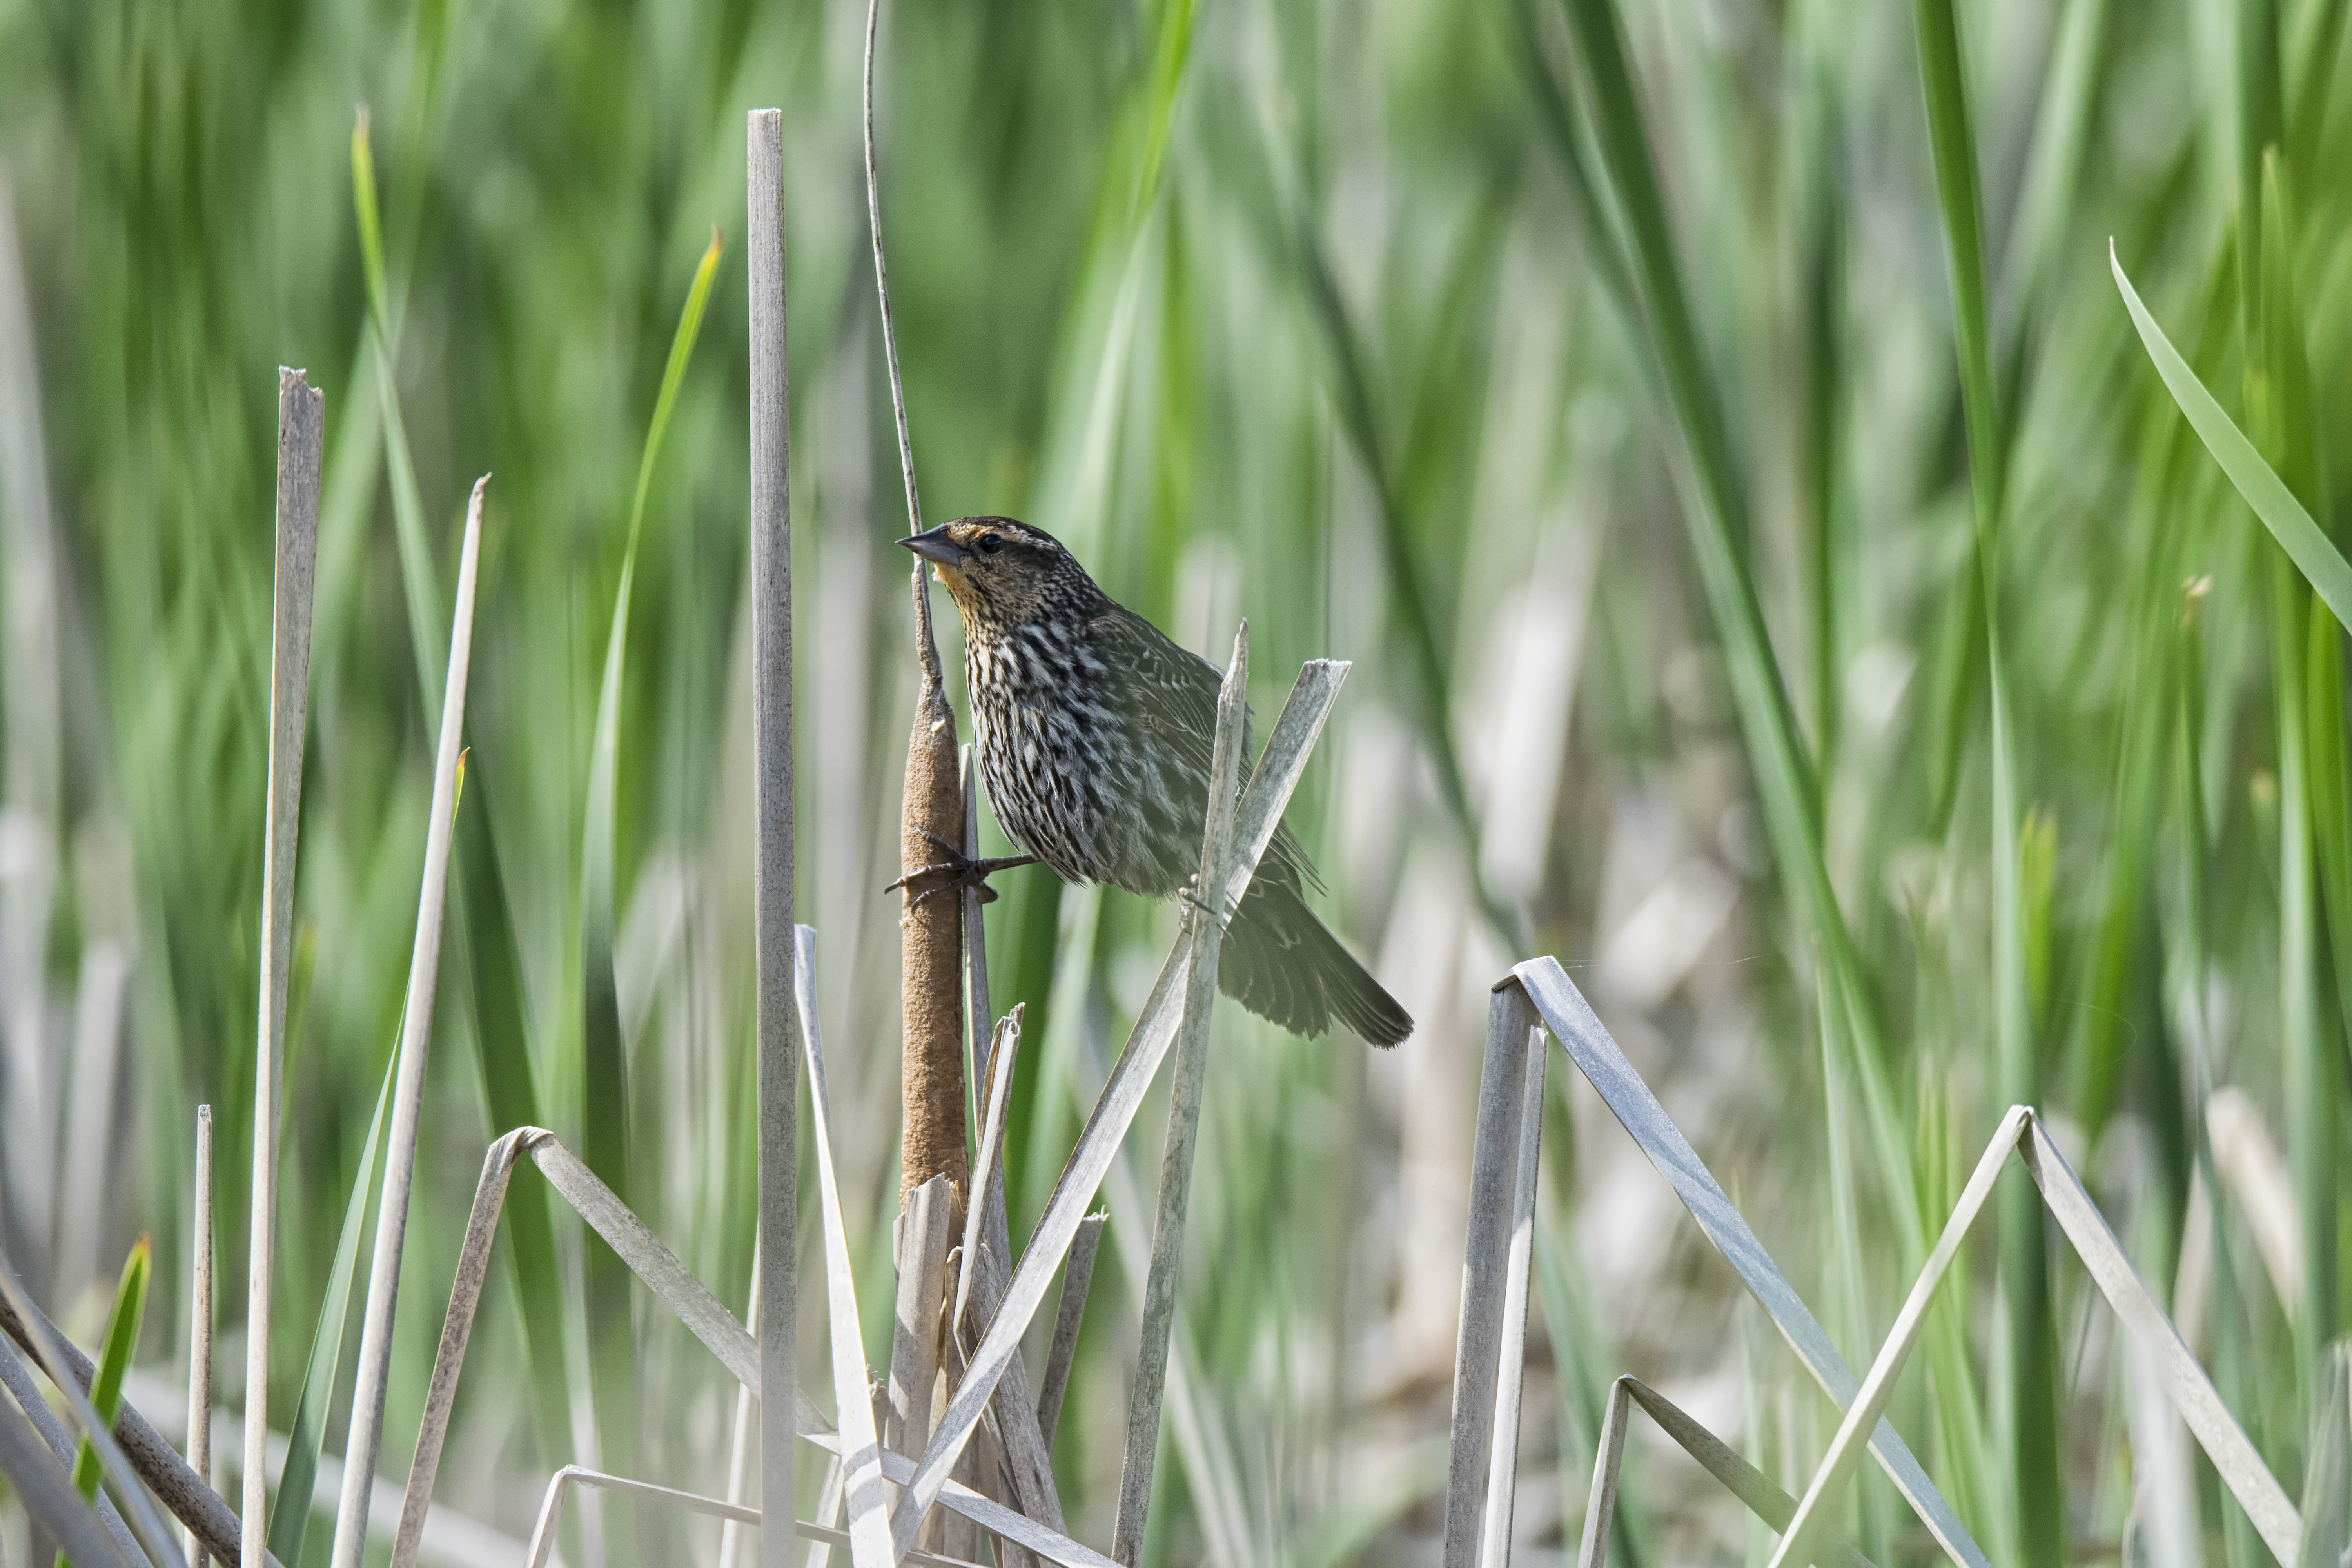
nature, grass, bird, prairie, flower, wildlife, green, red, insect, winged, flora, fauna, canada, a, quebec, blackbird, sherbrooke, oiseau, carouge, paulettes, macro photography, grass family, perching bird